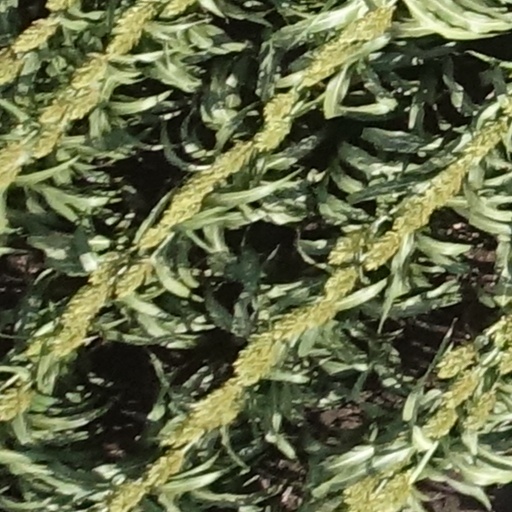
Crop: sorghum